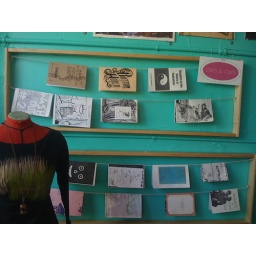
sell your zines at the rock paper scissors collective in oakland